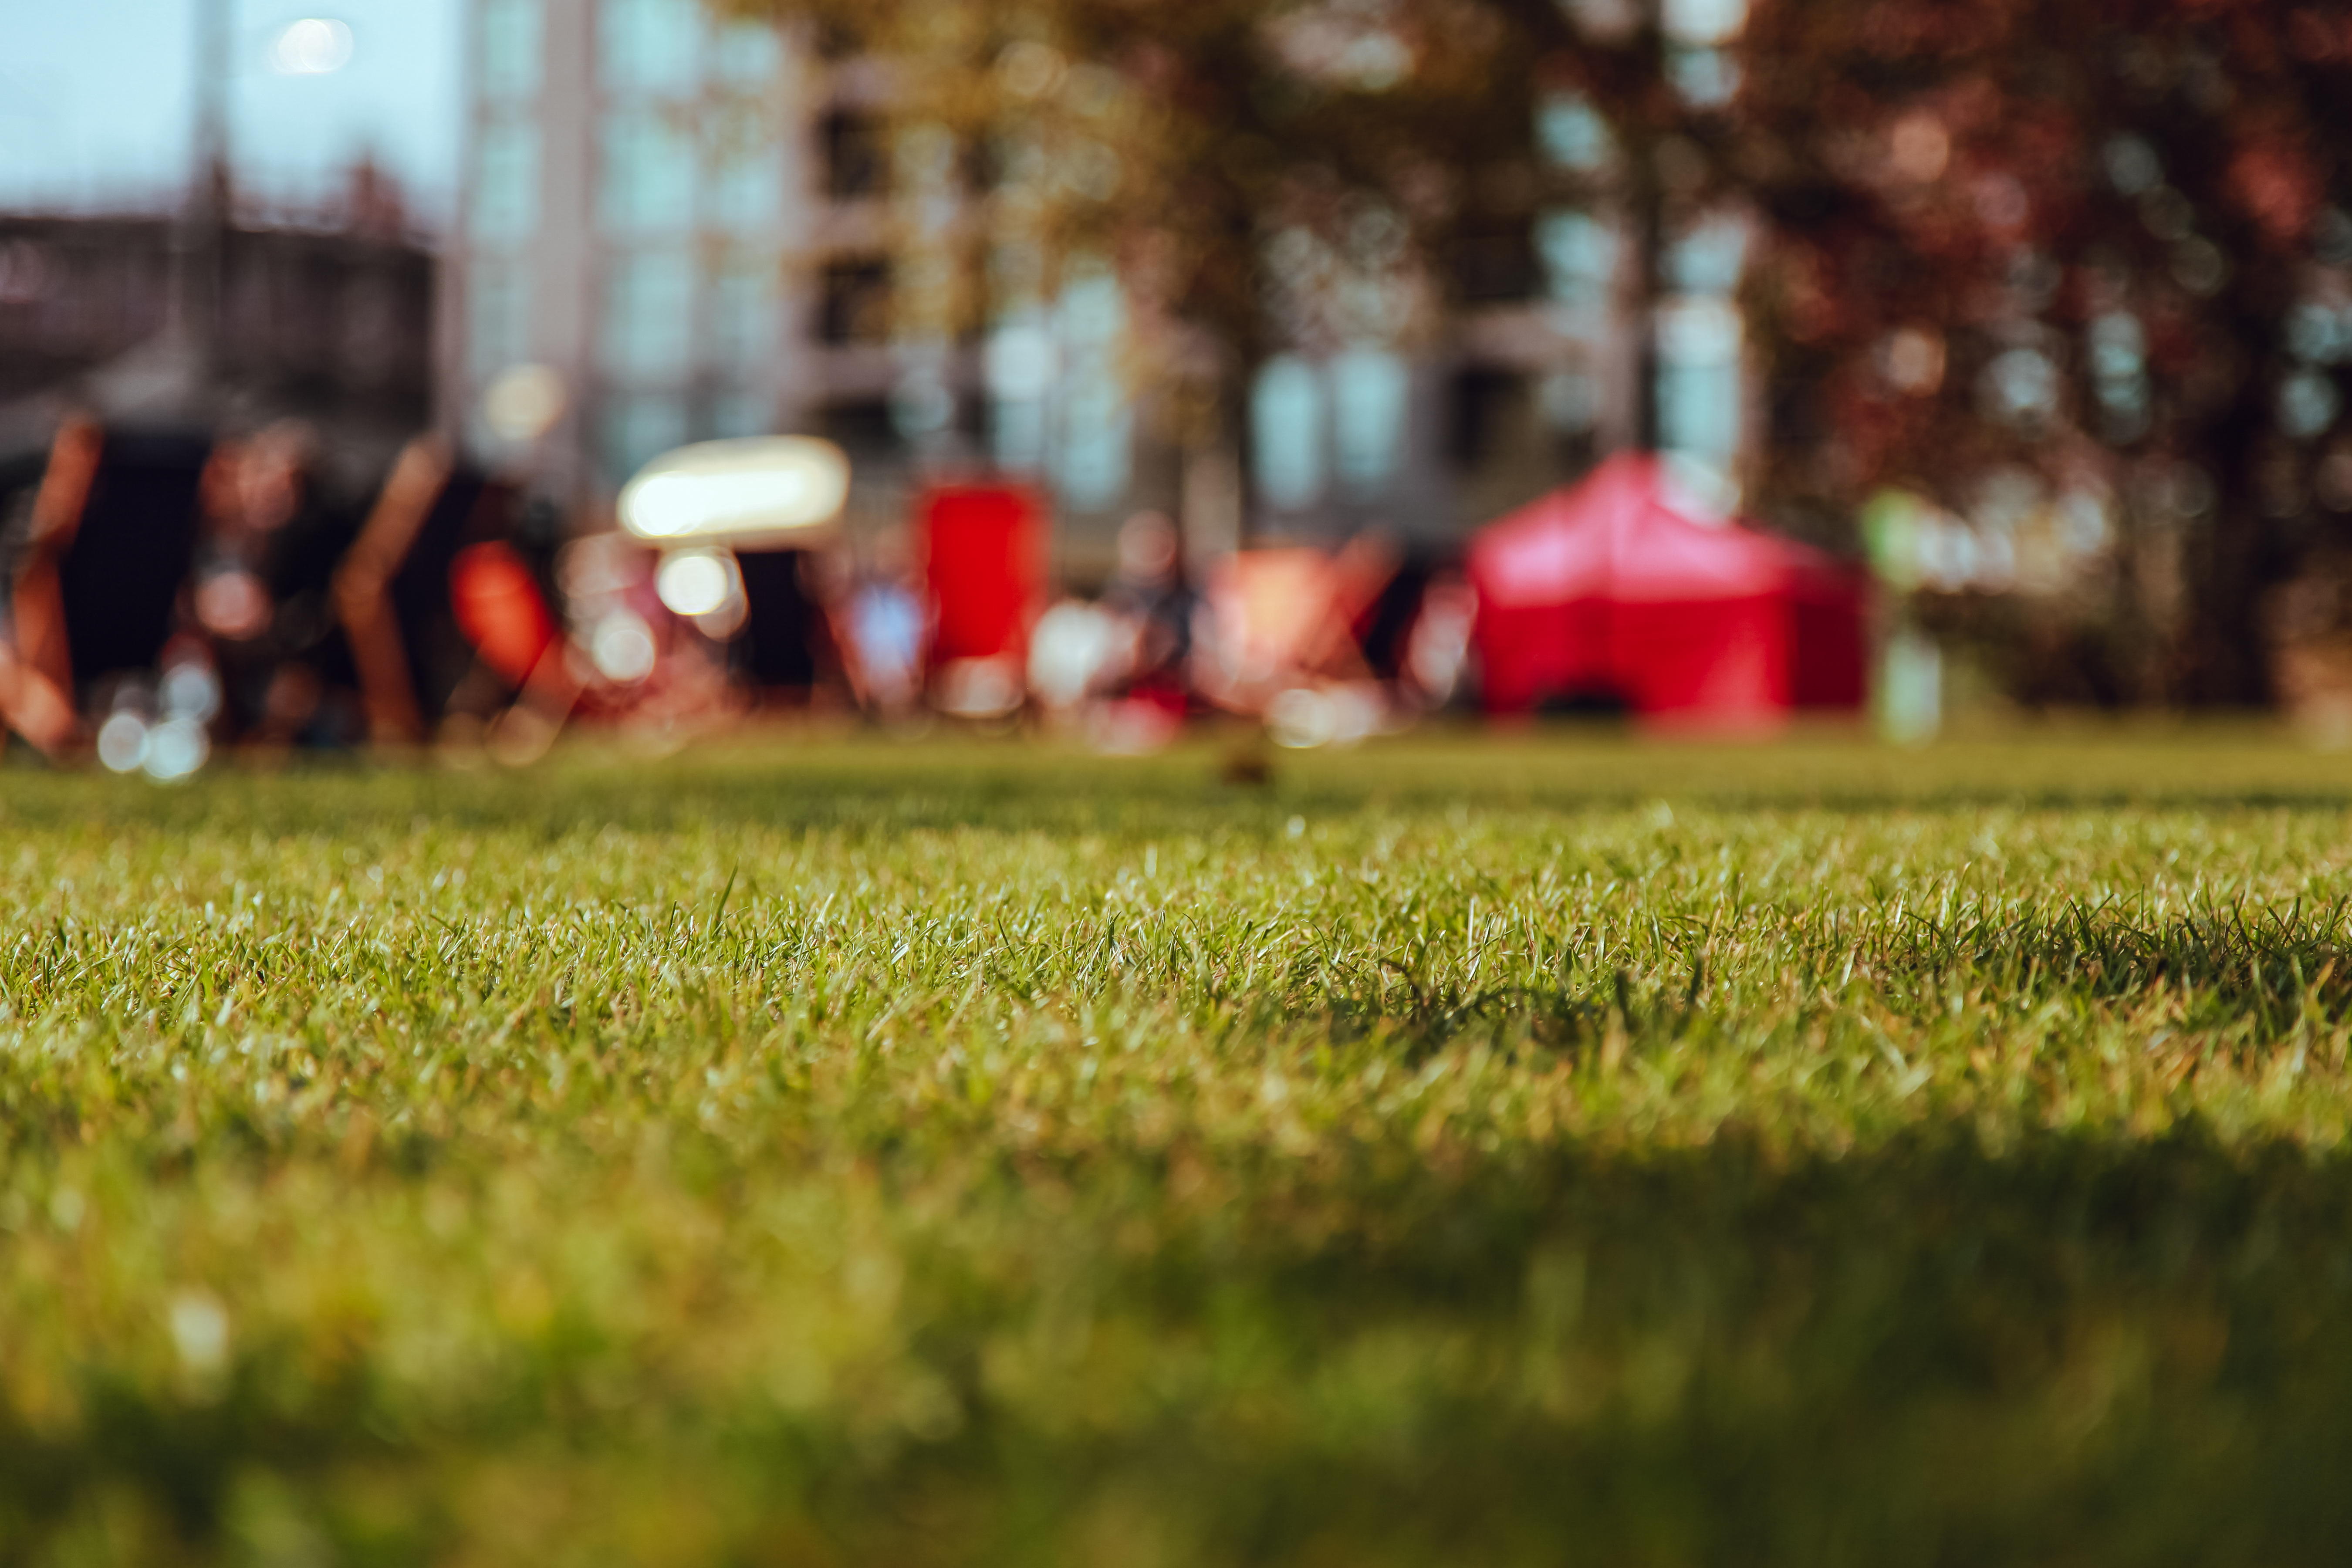
tree, grass, blur, plant, field, lawn, meadow, sunlight, morning, leaf, flower, green, autumn, agriculture, season, rural area